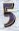
Number: 5